Henry Bradshaw (scholar)

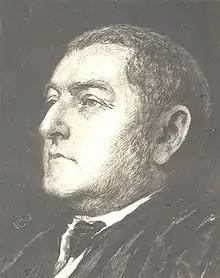
Portrait by Hubert von Herkomer

Henry Bradshaw was born in London, England, the son of Joseph Hoare Bradshaw, a banker. He was educated at Eton and King's College, Cambridge, where he became a fellow in 1853. After a brief spell from 1854 to 1856 as an Assistant Master at Saint Columba's College, Dublin, he accepted an appointment in the Cambridge University Library as an extra assistant.